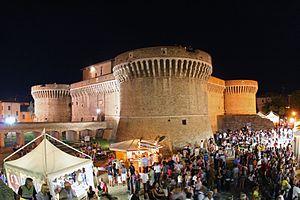
Le Jamboree d'été est un festival de musique international axé sur la culture et la musique des années 40 et 50. L’événementa annuel inauguré en l'an 2000, est conçu et organisé par l'association culturelle Summer Jamboree et est promu avec le soutien de la municipalité de Senigallia.
Les Marches sont une région d'Italie centrale dont le siège se situe dans la Ville portuaire d'Ancône, et qui compte 1,528 210 millions d'habitants sur 9 401,38 km² au 30 avril 2018.